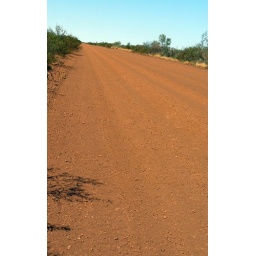
red dirt road in the outback